Prithvi Jayanti

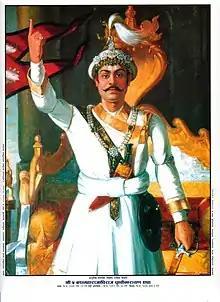
Posthumous painting of King Prithvi Narayan Shah

Prithvi Jayanti is also known as the Nepal Ekikaran Diwas (National Unification Day) or National Unity Day. From 1951, Prithvi Jayanti was traditionally celebrated as a public holiday, however, it was abolished after the 2006 Nepalese revolution. In 2019, the mayor of Gorkha Municipality proclaimed Prithvi Jayanti to be a public holiday in the municipality to "celebrate and honour Prithvi Narayan Shah and celebrate the day in his memory". Other municipalities followed soon in Gorkha District to declare this day to be a public holiday including the Palungtar Municipality, the Ajirkot Rural Municipality, the Siranchok Rural Municipality, and the Bhimsen Thapa Rural Municipality. Next year, Bidur Municipality, the capital of Nuwakot District, also proclaimed it to be a public holiday. There is pressure from some Nepalese citizens, especially from the pro-monarchies to make Prithvi Jayanti a public holiday.